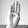
ASL letter: B